Market House, Newtownards

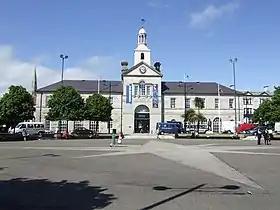
Market House, Newtownards

Market House is a municipal building in Conway Square, Newtownards, County Down, Northern Ireland. It is a Grade B+ listed building.